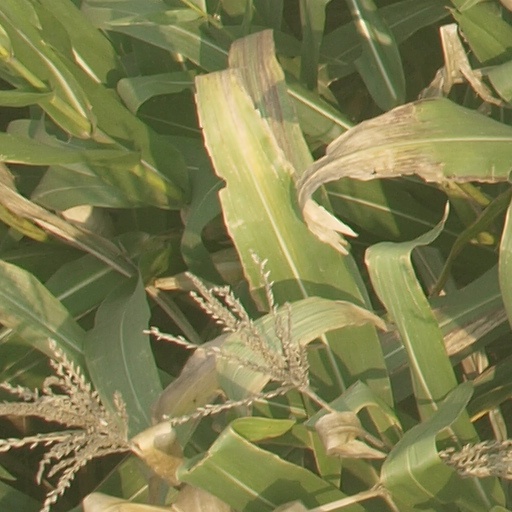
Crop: maize; corn